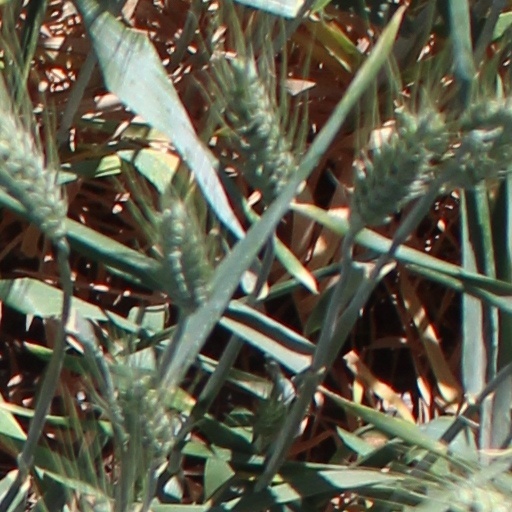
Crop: wheat